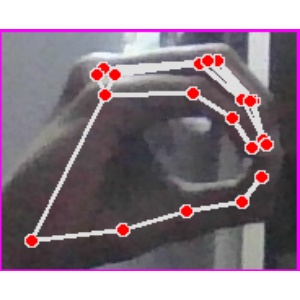
अक्षर: ठ